The Gap (Sydney)

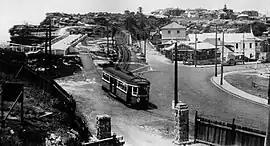
A tram passing through The Gap on its way to Watsons Bay, c.1949

Prior to European colonisation, The Gap was inhabited by the Birrabirragal Aboriginal clan, who were part of the coastal Darug people. Shortly after the arrival of the First Fleet in 1788, the British established a makeshift signalling station on the ridge above The Gap. Its role was to give early warning to the colony of any approaching ship. A formal signal station was established in 1790, serviced by a bridle trail that developed into the Old South Head Road by 1811. Pilots based at Camp Cove in Watsons Bay would meet ships at the entrance to Port Jackson in order to guide them safely into Sydney harbour.